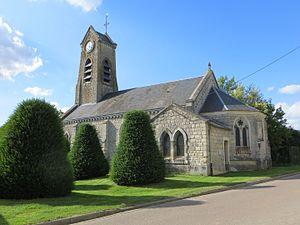
Vue générale de l'église
Courchamps est une commune française située dans le département de l'Aisne, en région Hauts-de-France.